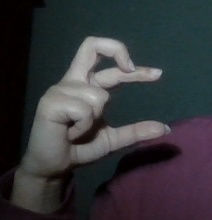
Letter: thal